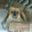
Label: dog